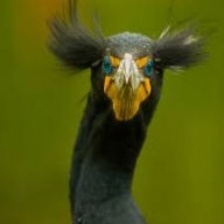
Species: DOUBLE BRESTED CORMARANT
Scientific name: PHALACROCORAX AURITUS